371st Sustainment Brigade

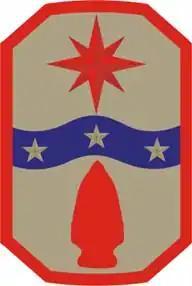
371st Sustainment Brigade Shoulder Sleeve Insignia

The 371st Sustainment Brigade is an Ohio Army National Guard Sustainment Brigade located at the Springfield–Beckley Municipal Airport in Springfield, Ohio. The Brigade includes the 371st Special Troops Battalion (Newark, Ohio) and the 112th Transportation Battalion (North Canton, Ohio) and is assigned to the 28th Infantry Division.